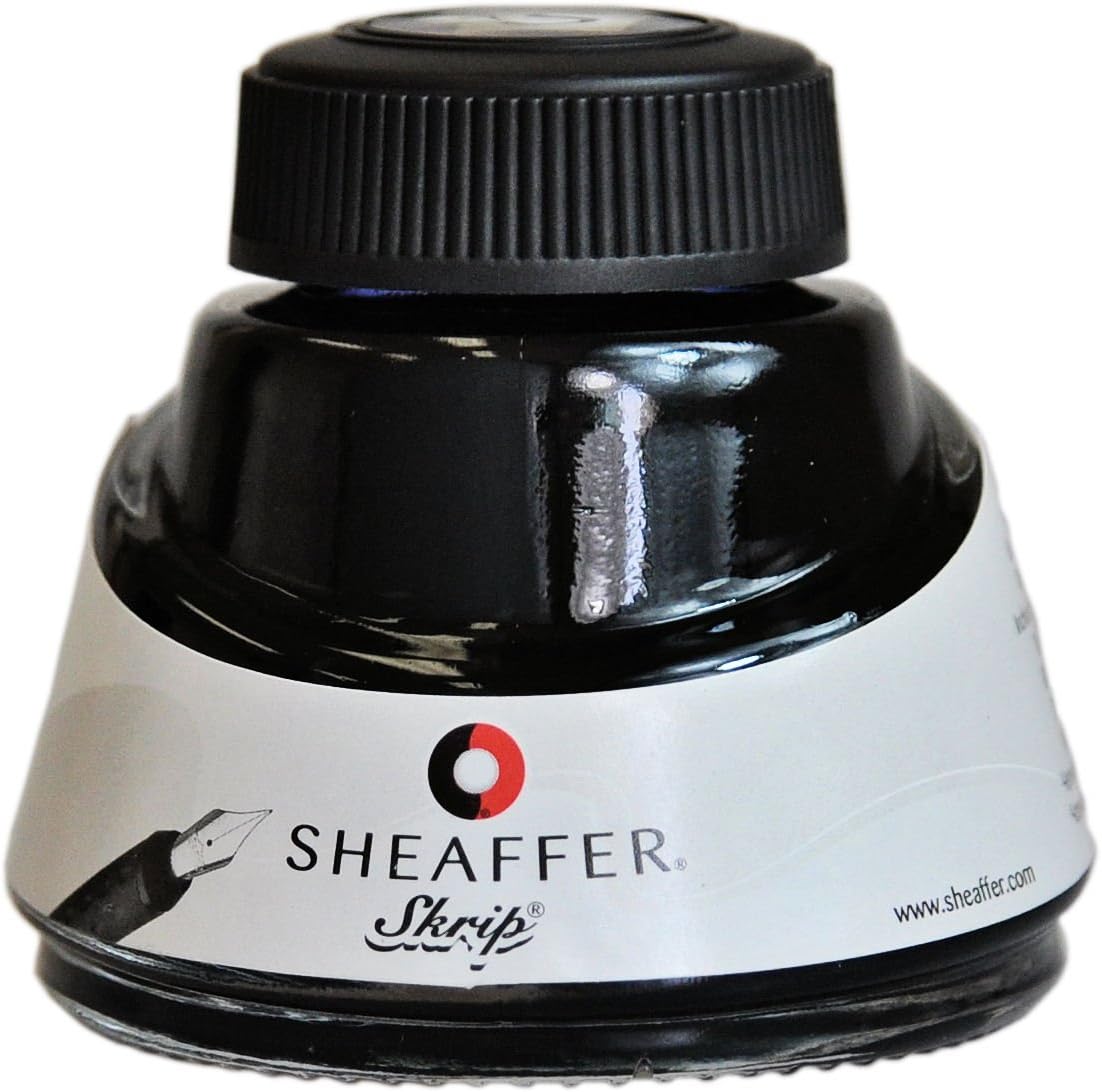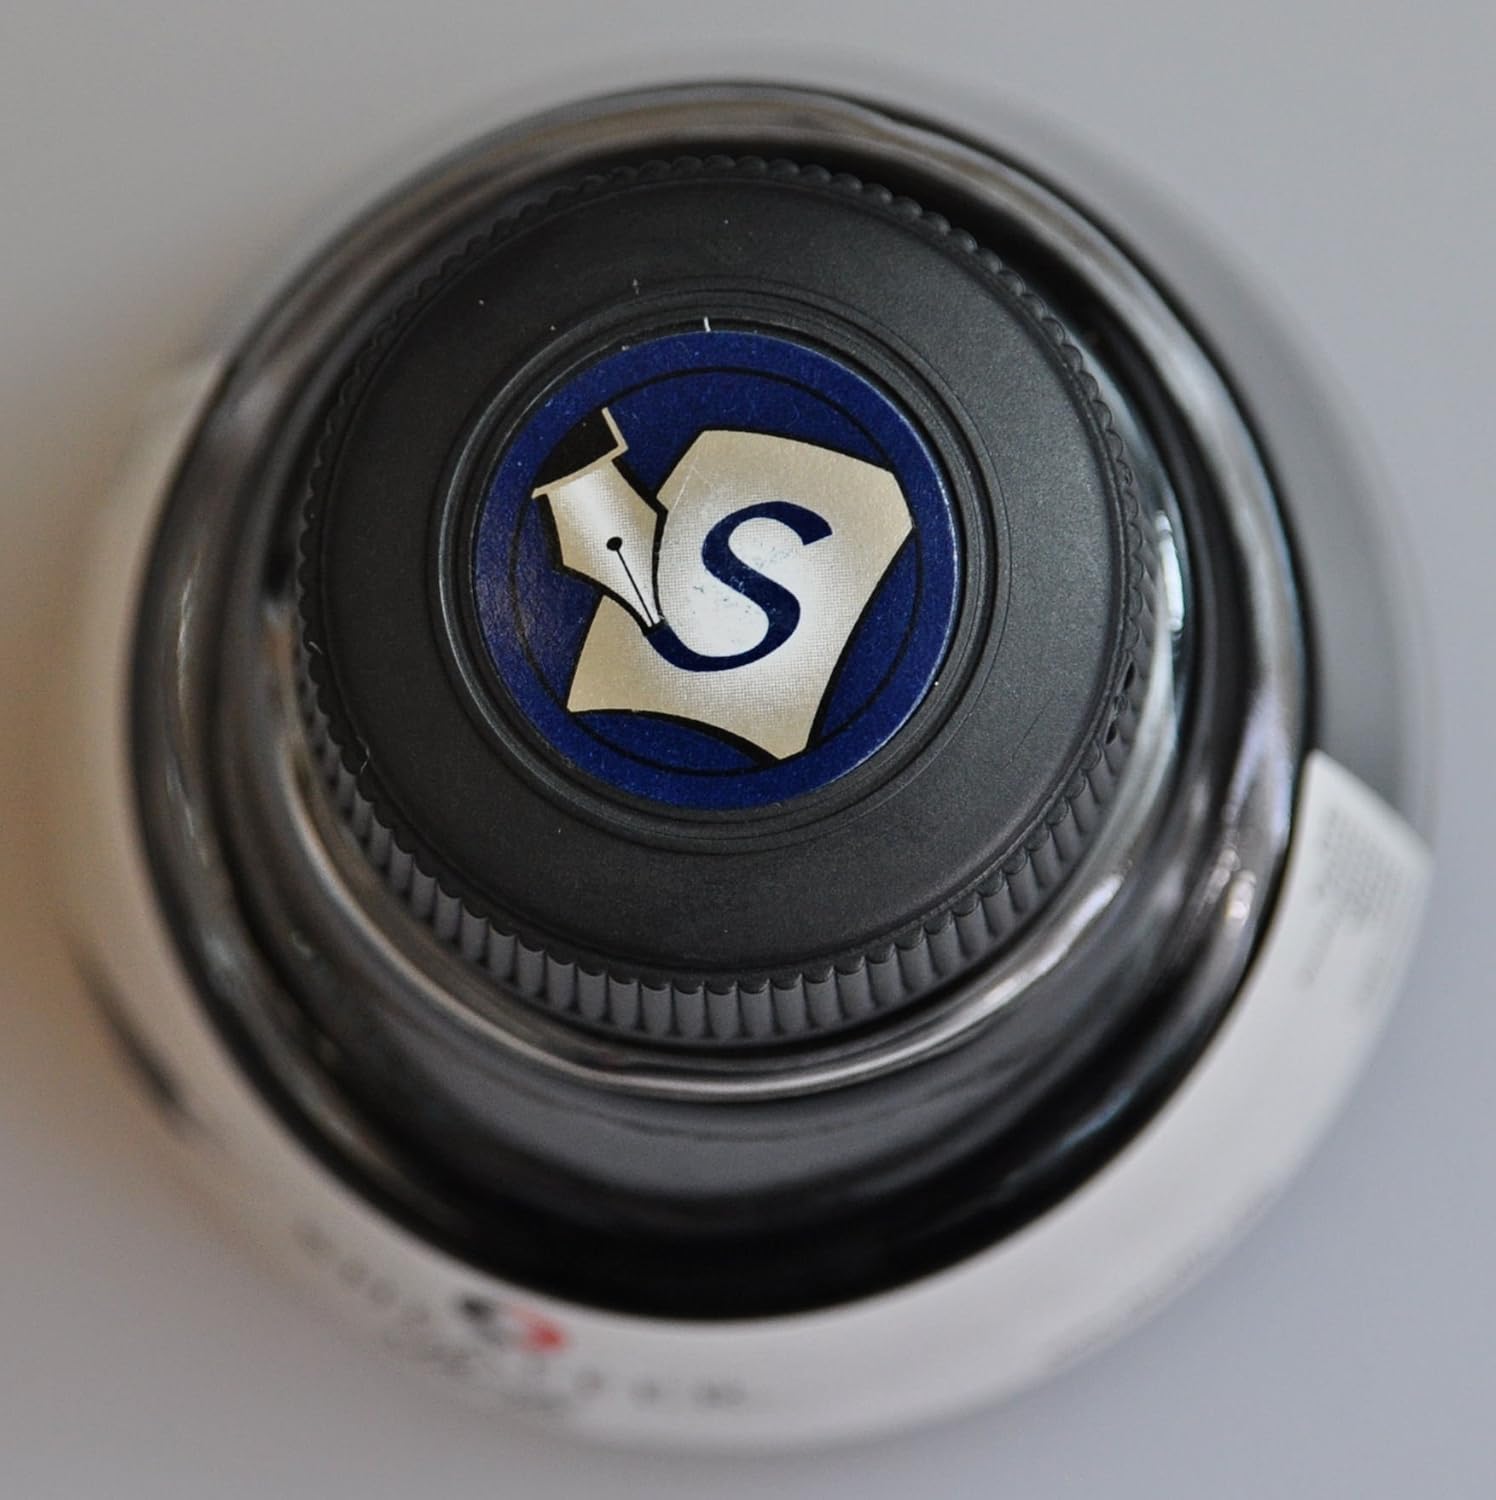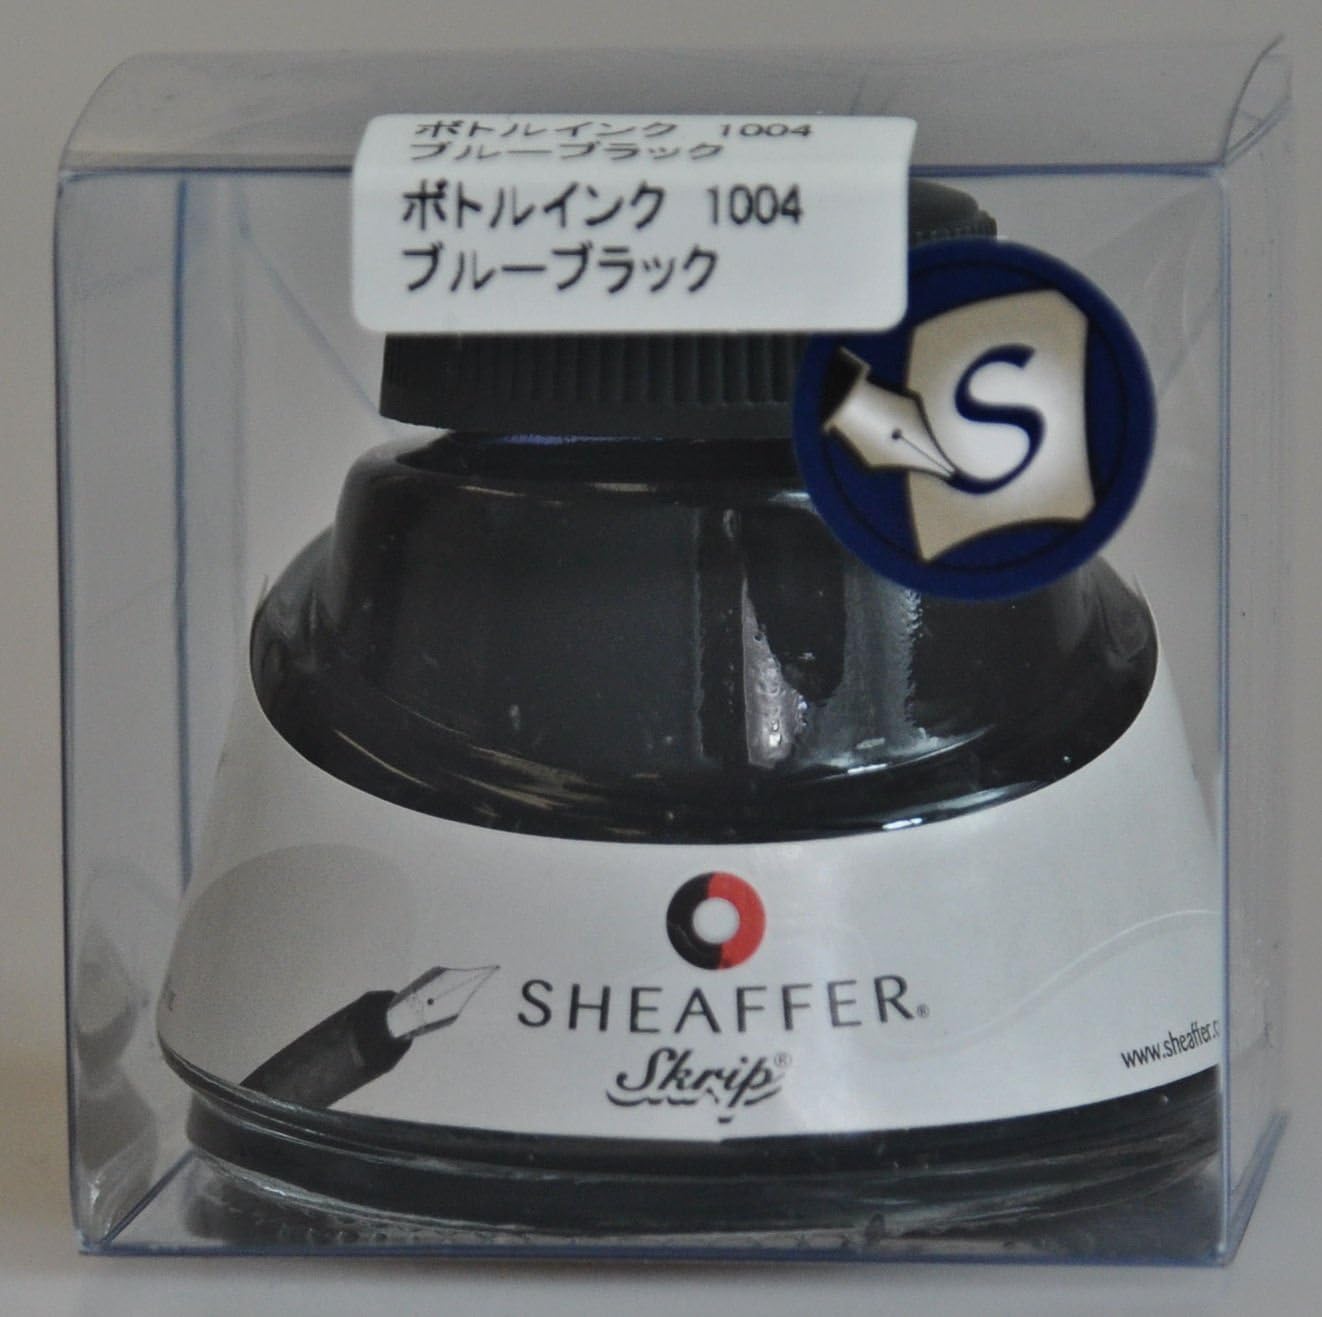
Sheaffer Skrip Jet Blue/Black Bottled Ink, 50ml -94211
Category: Office Products
Item #: 94211. Skrip bottled ink, blue/Black. Sold Individually. Customers also search for: pens; ink, Discount Skrip Bottled Ink, 2oz, Blue/Black, Buy Skrip Bottled Ink, 2oz, Blue/Black, Wholesale Skrip Bottled Ink, 2oz, Blue/Black,74040942118 Stamp Pads and Inks
Features: World famous Sheaffer Skrip brand bottled ink for those who wish to refill their Sheaffer fountain pen with a converter. | Works in all brands of fountain pens, vintage and modern. | Customers also search for: pens; ink, Discount Skrip Bottled Ink, 2oz, Blue/Black, Buy Skrip Bottled Ink, 2oz, Blue/Black, Wholesale Skrip Bottled Ink, 2oz, Blue/Black,74040942118 Stamp Pads and Inks